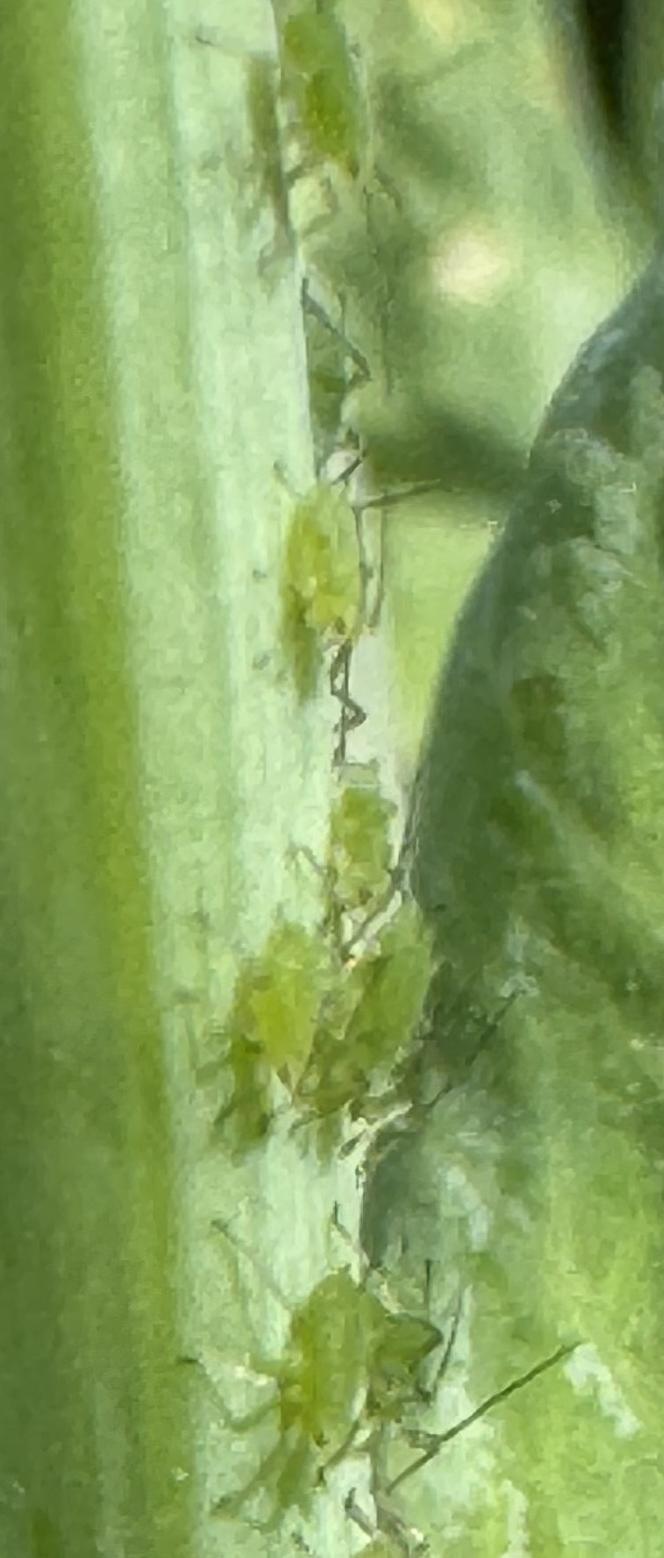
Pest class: pea_aphid